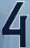
Number: 4